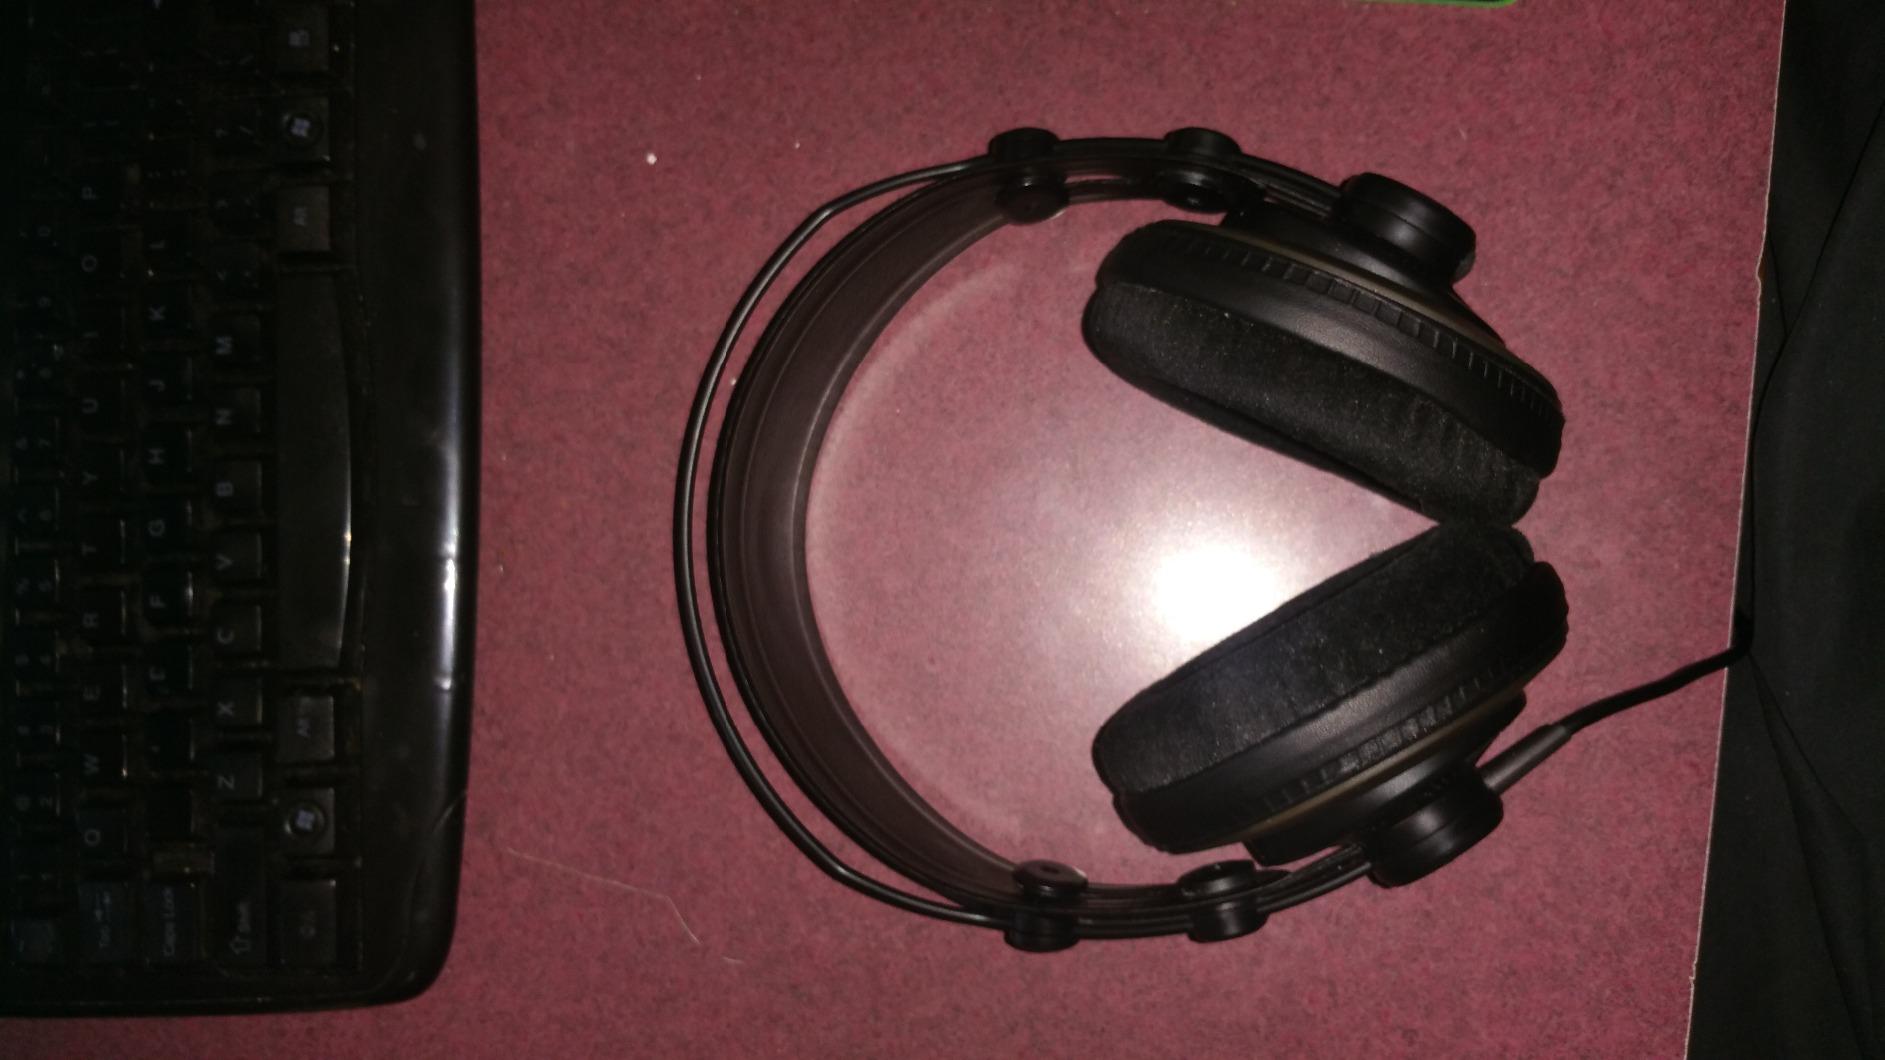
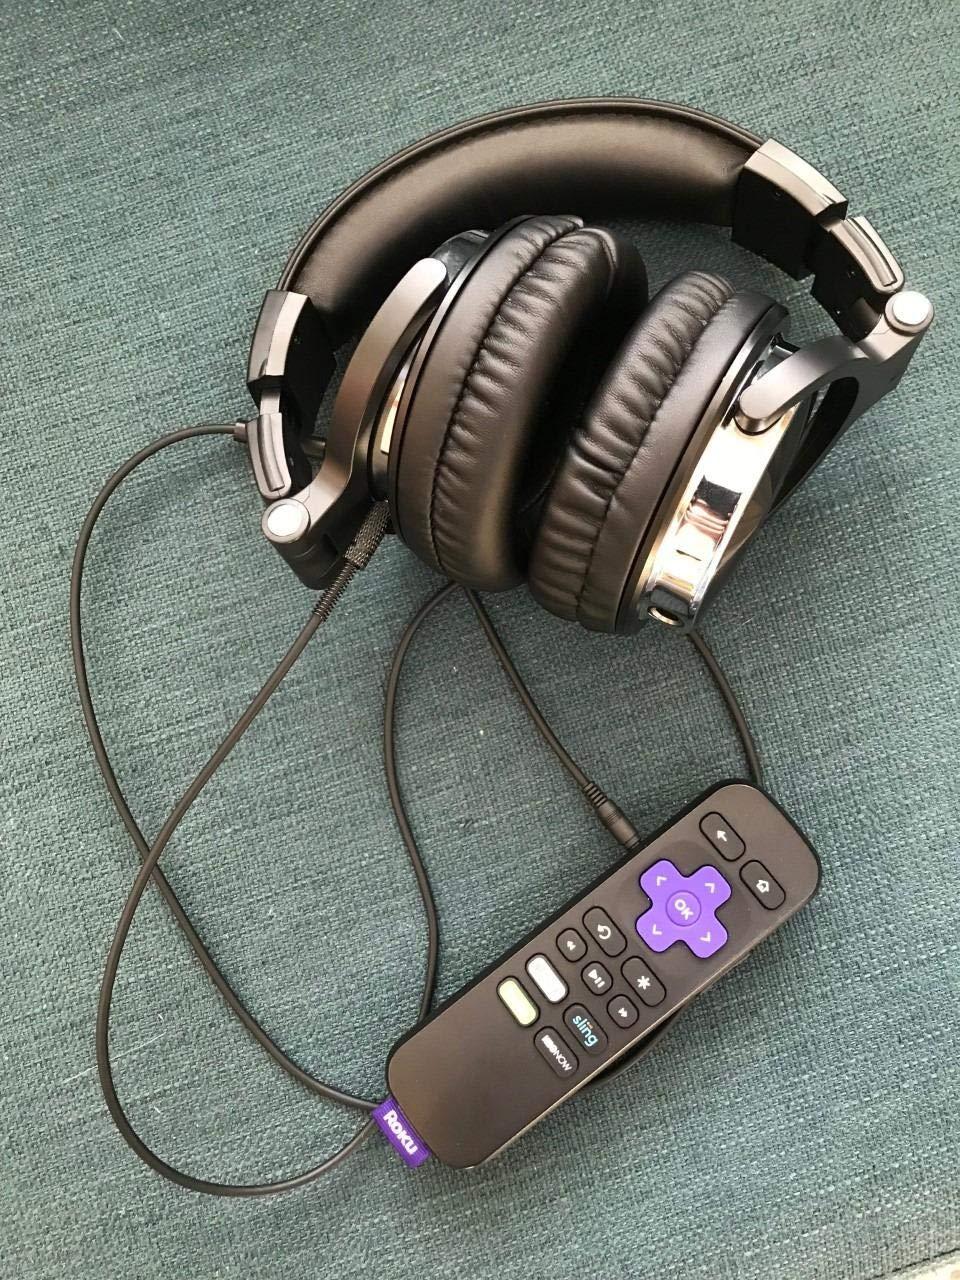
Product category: headphones
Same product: no